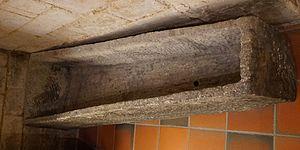
salle du sous-sol du musée st-Loup.
Jean Scapula est un archéologue et préhistorien né en 1911 à Clérey et mort en 1991 à l'âge de 79 ans. Il a notamment contribué à découvrir et à fouiller le site archéologique dit de la « Butte d'Isle », un site archéologique localisé sur la commune d'Isle-Aumont, dans le département de l'Aube.